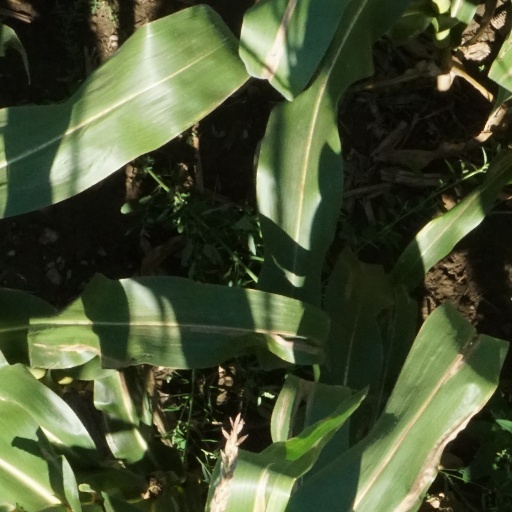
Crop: maize; corn